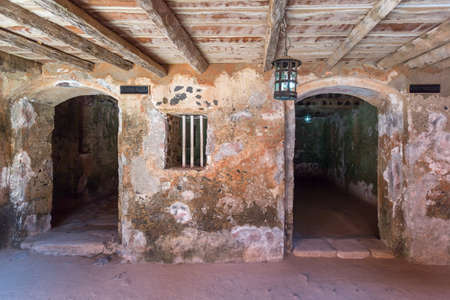
Lii ag kër la, kër gu yàqu. Boo ko gisee xam ni dafa màgget ak làmpam yeek palanteer am yi.